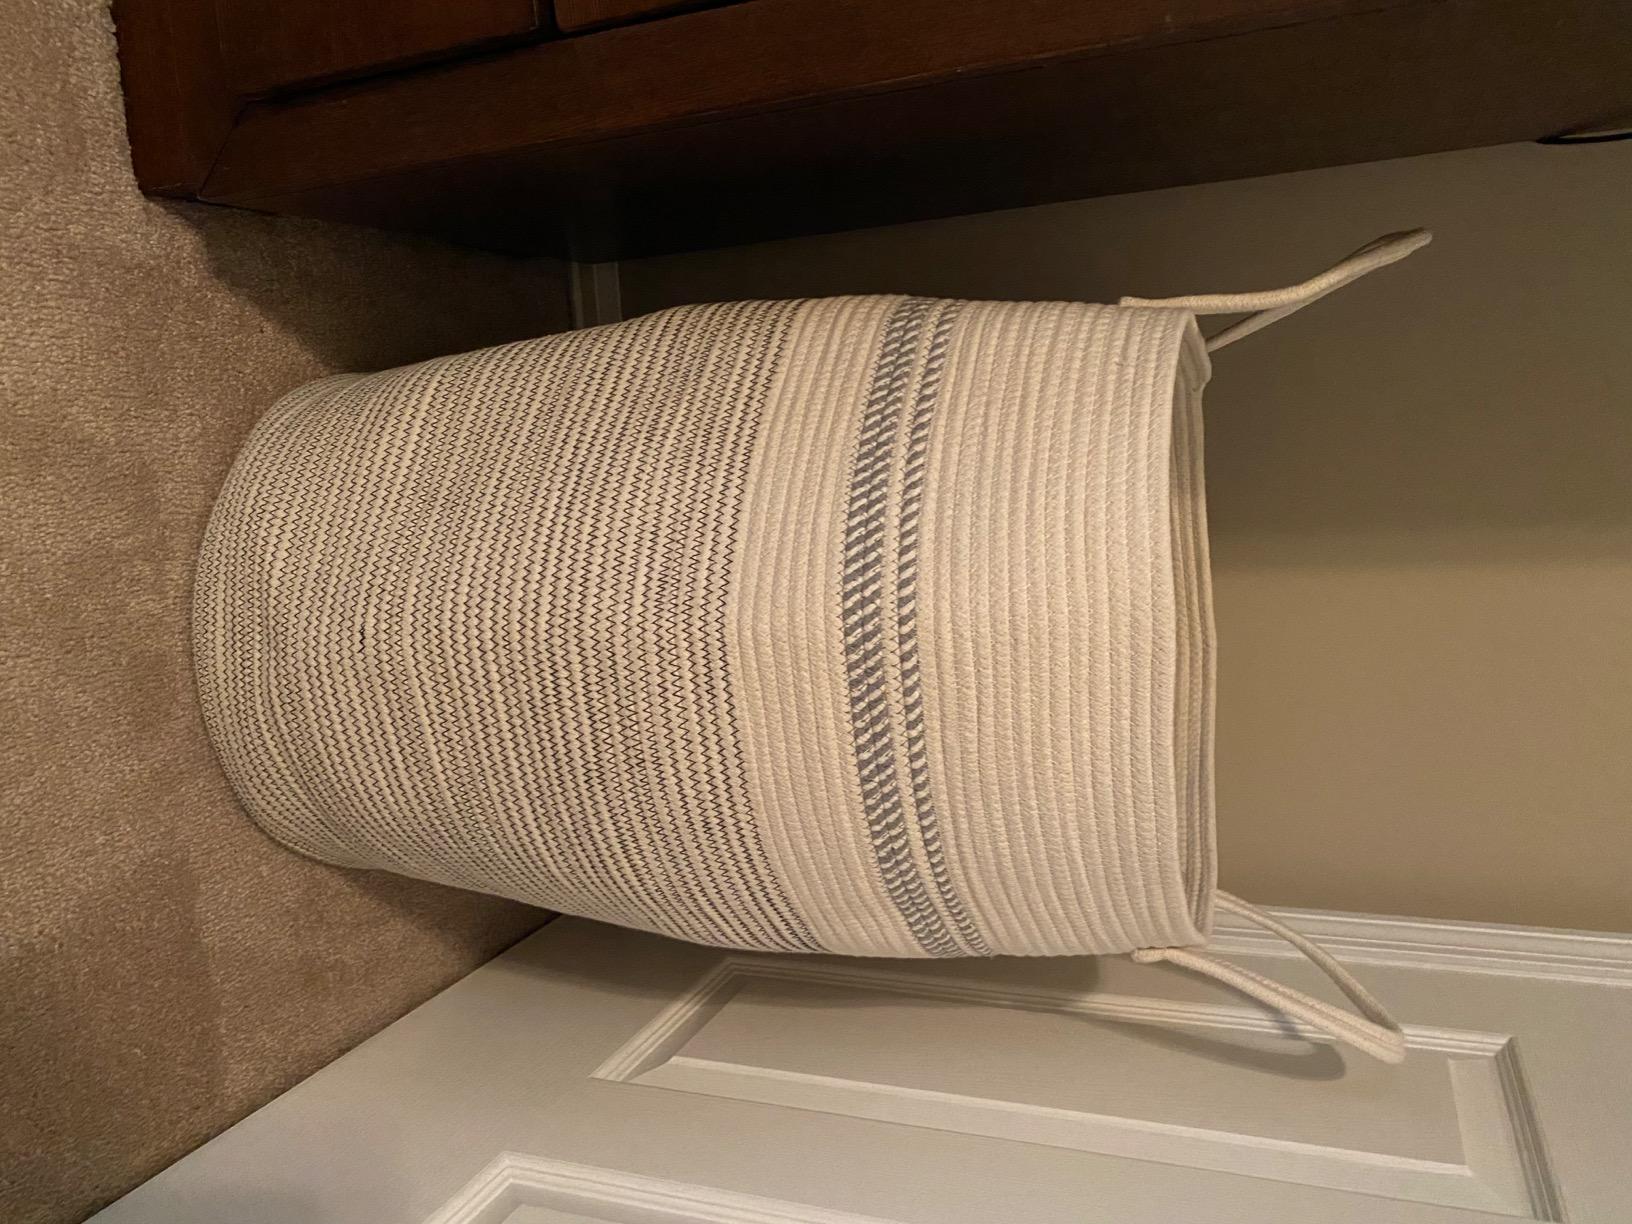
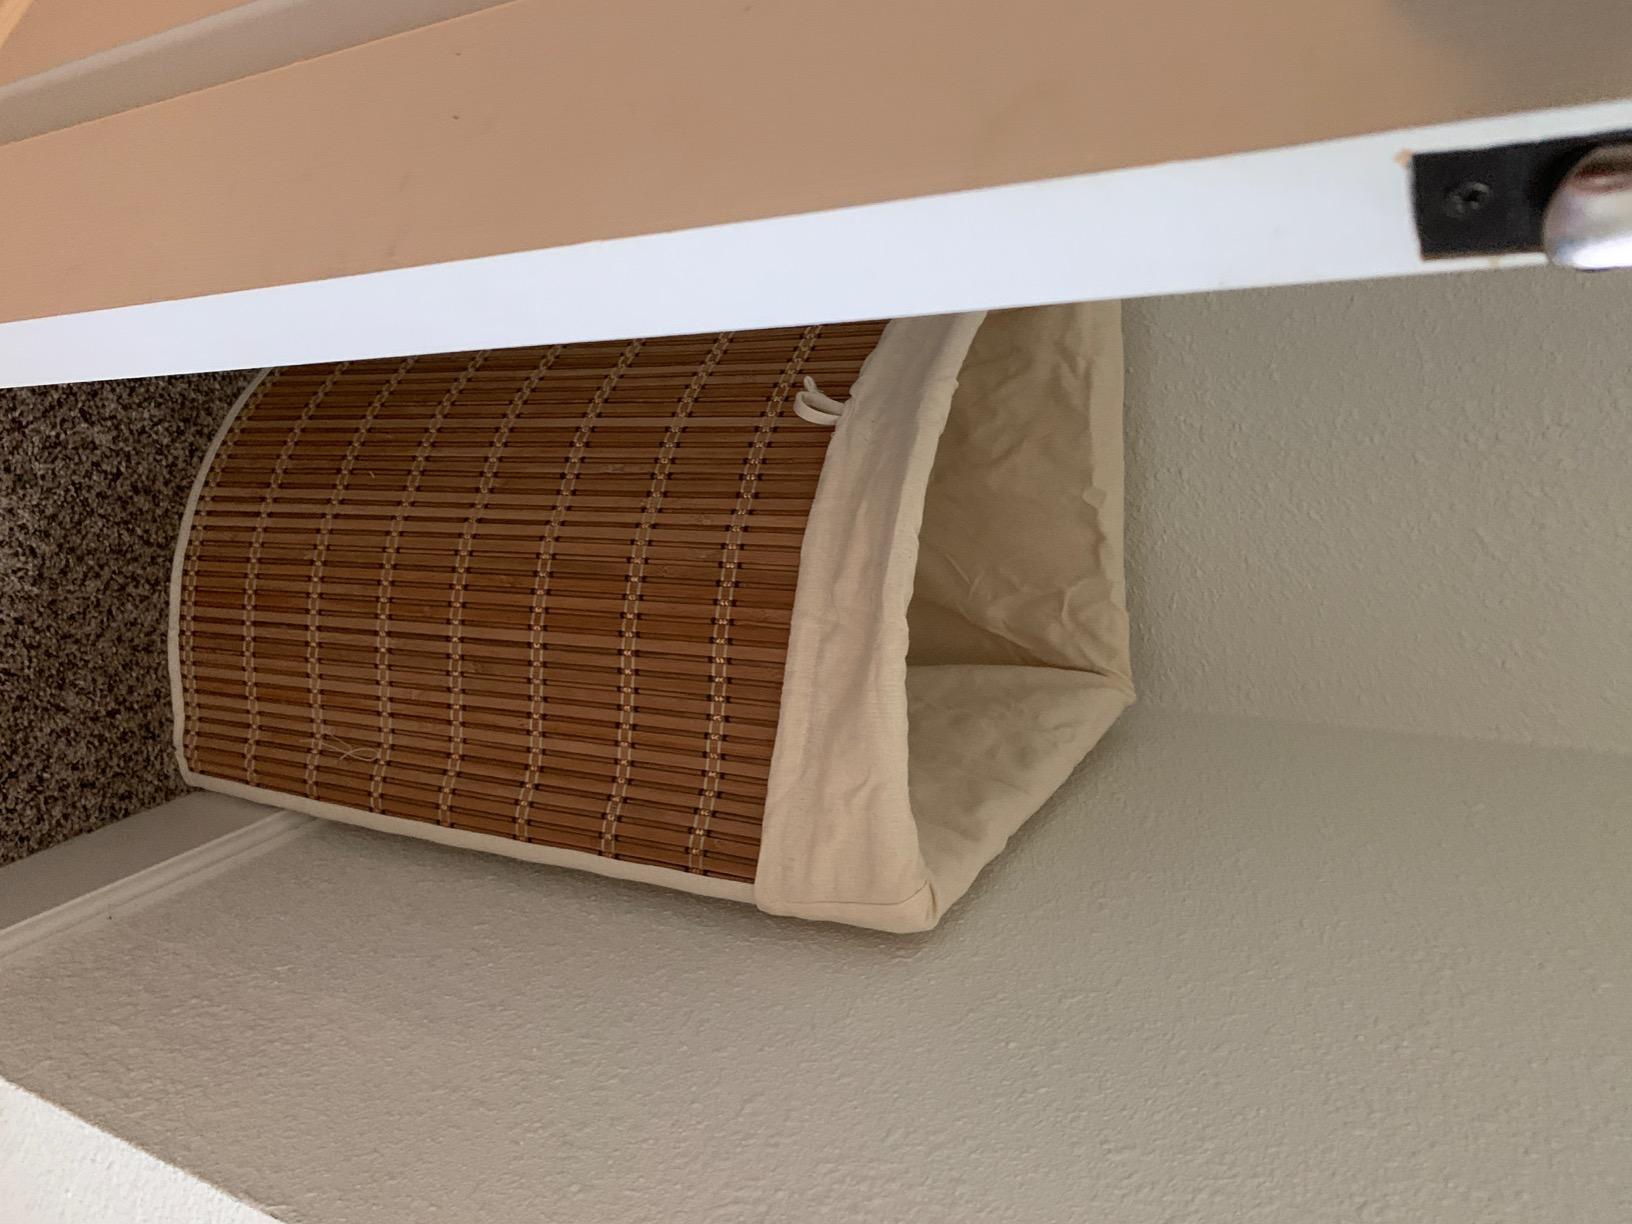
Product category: items_hamper
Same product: no